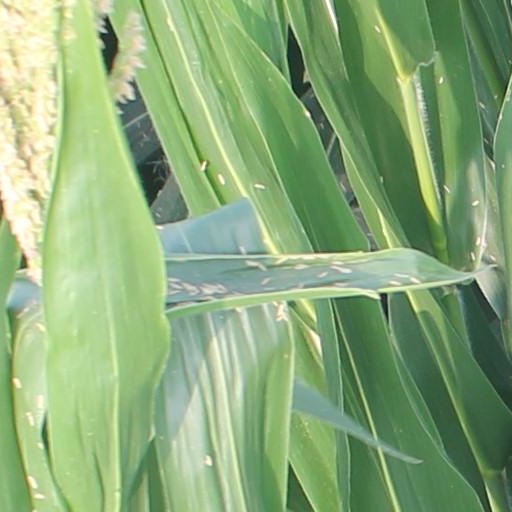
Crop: maize; corn